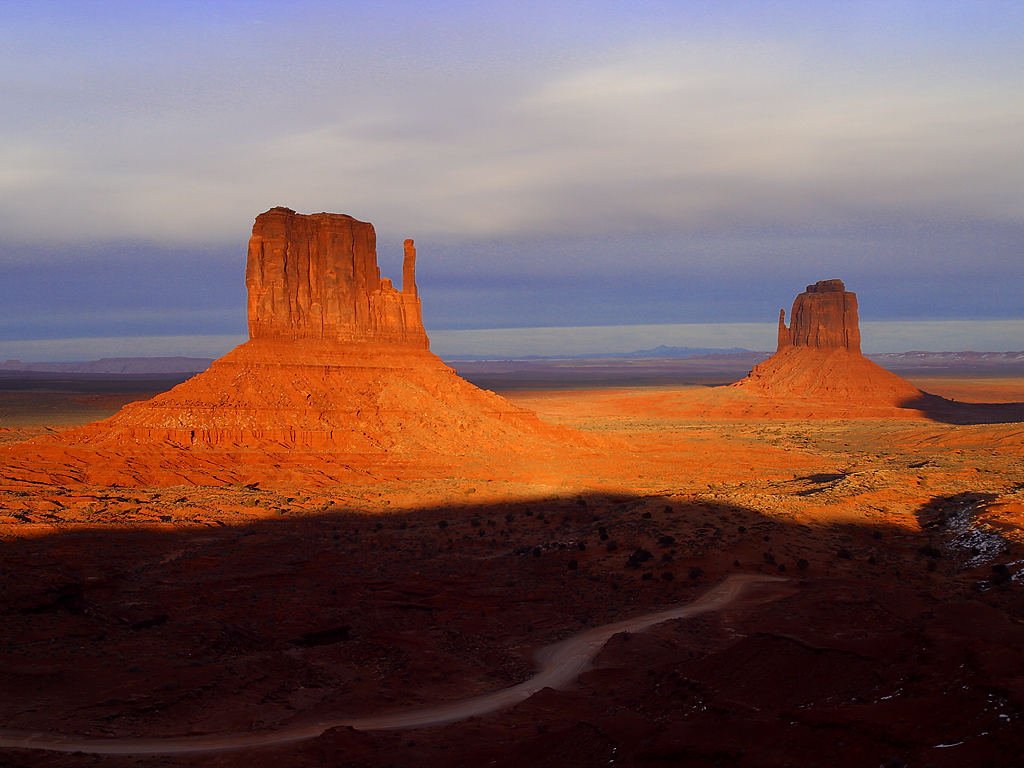
landscape, sea, coast, sand, rock, horizon, sunrise, sunset, desert, dawn, formation, dusk, usa, terrain, material, climb, arizona, geology, towers, loneliness, badlands, plateau, cape, butte, landform, monument valley, rocky towers, route 66, natural environment, geographical feature, aeolian landform